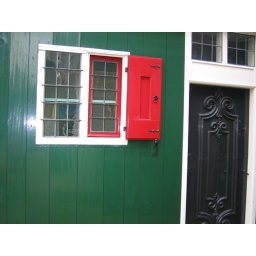
Many of the houses in Zaandam are painted the traditional green. Not sure why green is significant.